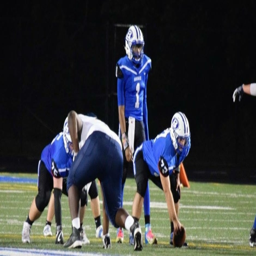
that 's me in the middle .